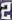
Number: 2